Bosporan wars of expansion

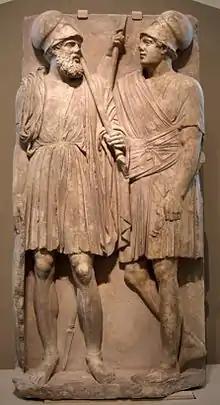
Stele with two soldiers of the Bosporan Kingdom wearing chitons and Corinthian helmets, from the Taman peninsula (Yubileynoe), southern Russia, 3rd quarter of the 4th century BC; marble, Pushkin Museum

After his father's defeat at Theodosia, as well as his own, Leukon's subjects were not pleased with their king. Leukon suspected that there would be an attempt to remove him from the throne, and rallied the merchants to his aid and borrowed whatever money he could from them. He argued that if his throne was lost, the merchants would not be able to get their money. The merchants then armed themselves and some acted as his bodyguards while others protected the palace. With the help of the merchants, he killed the conspirators. He repaid the merchants as soon as he could.